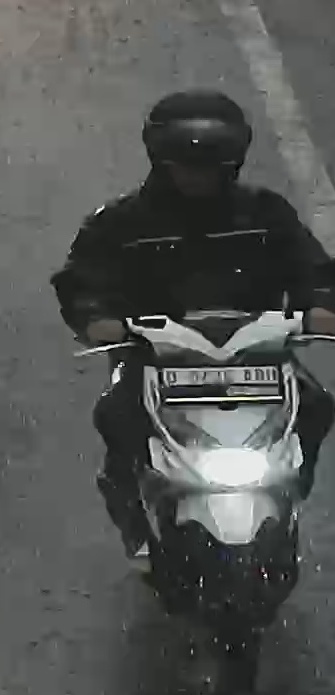
person-with-helmet: 1
person-without-helmet: 0